Arkoma Basin

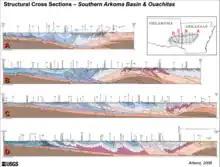
Cross Sections A-D show subsurface features across the Arkoma Basin. Source: USGS

This is present in the southern part of the basin as a result of compressional tectonics and north directed thrusting. Within the Arkoma Basin, broad synclines separated by narrow anticlines dominate the basin at surface. Listric thrust faults are known to underlie much of the folded section and ramp to the surface along the crests of many anticlines. These compressional features are a direct result of the Ouachita uplift.